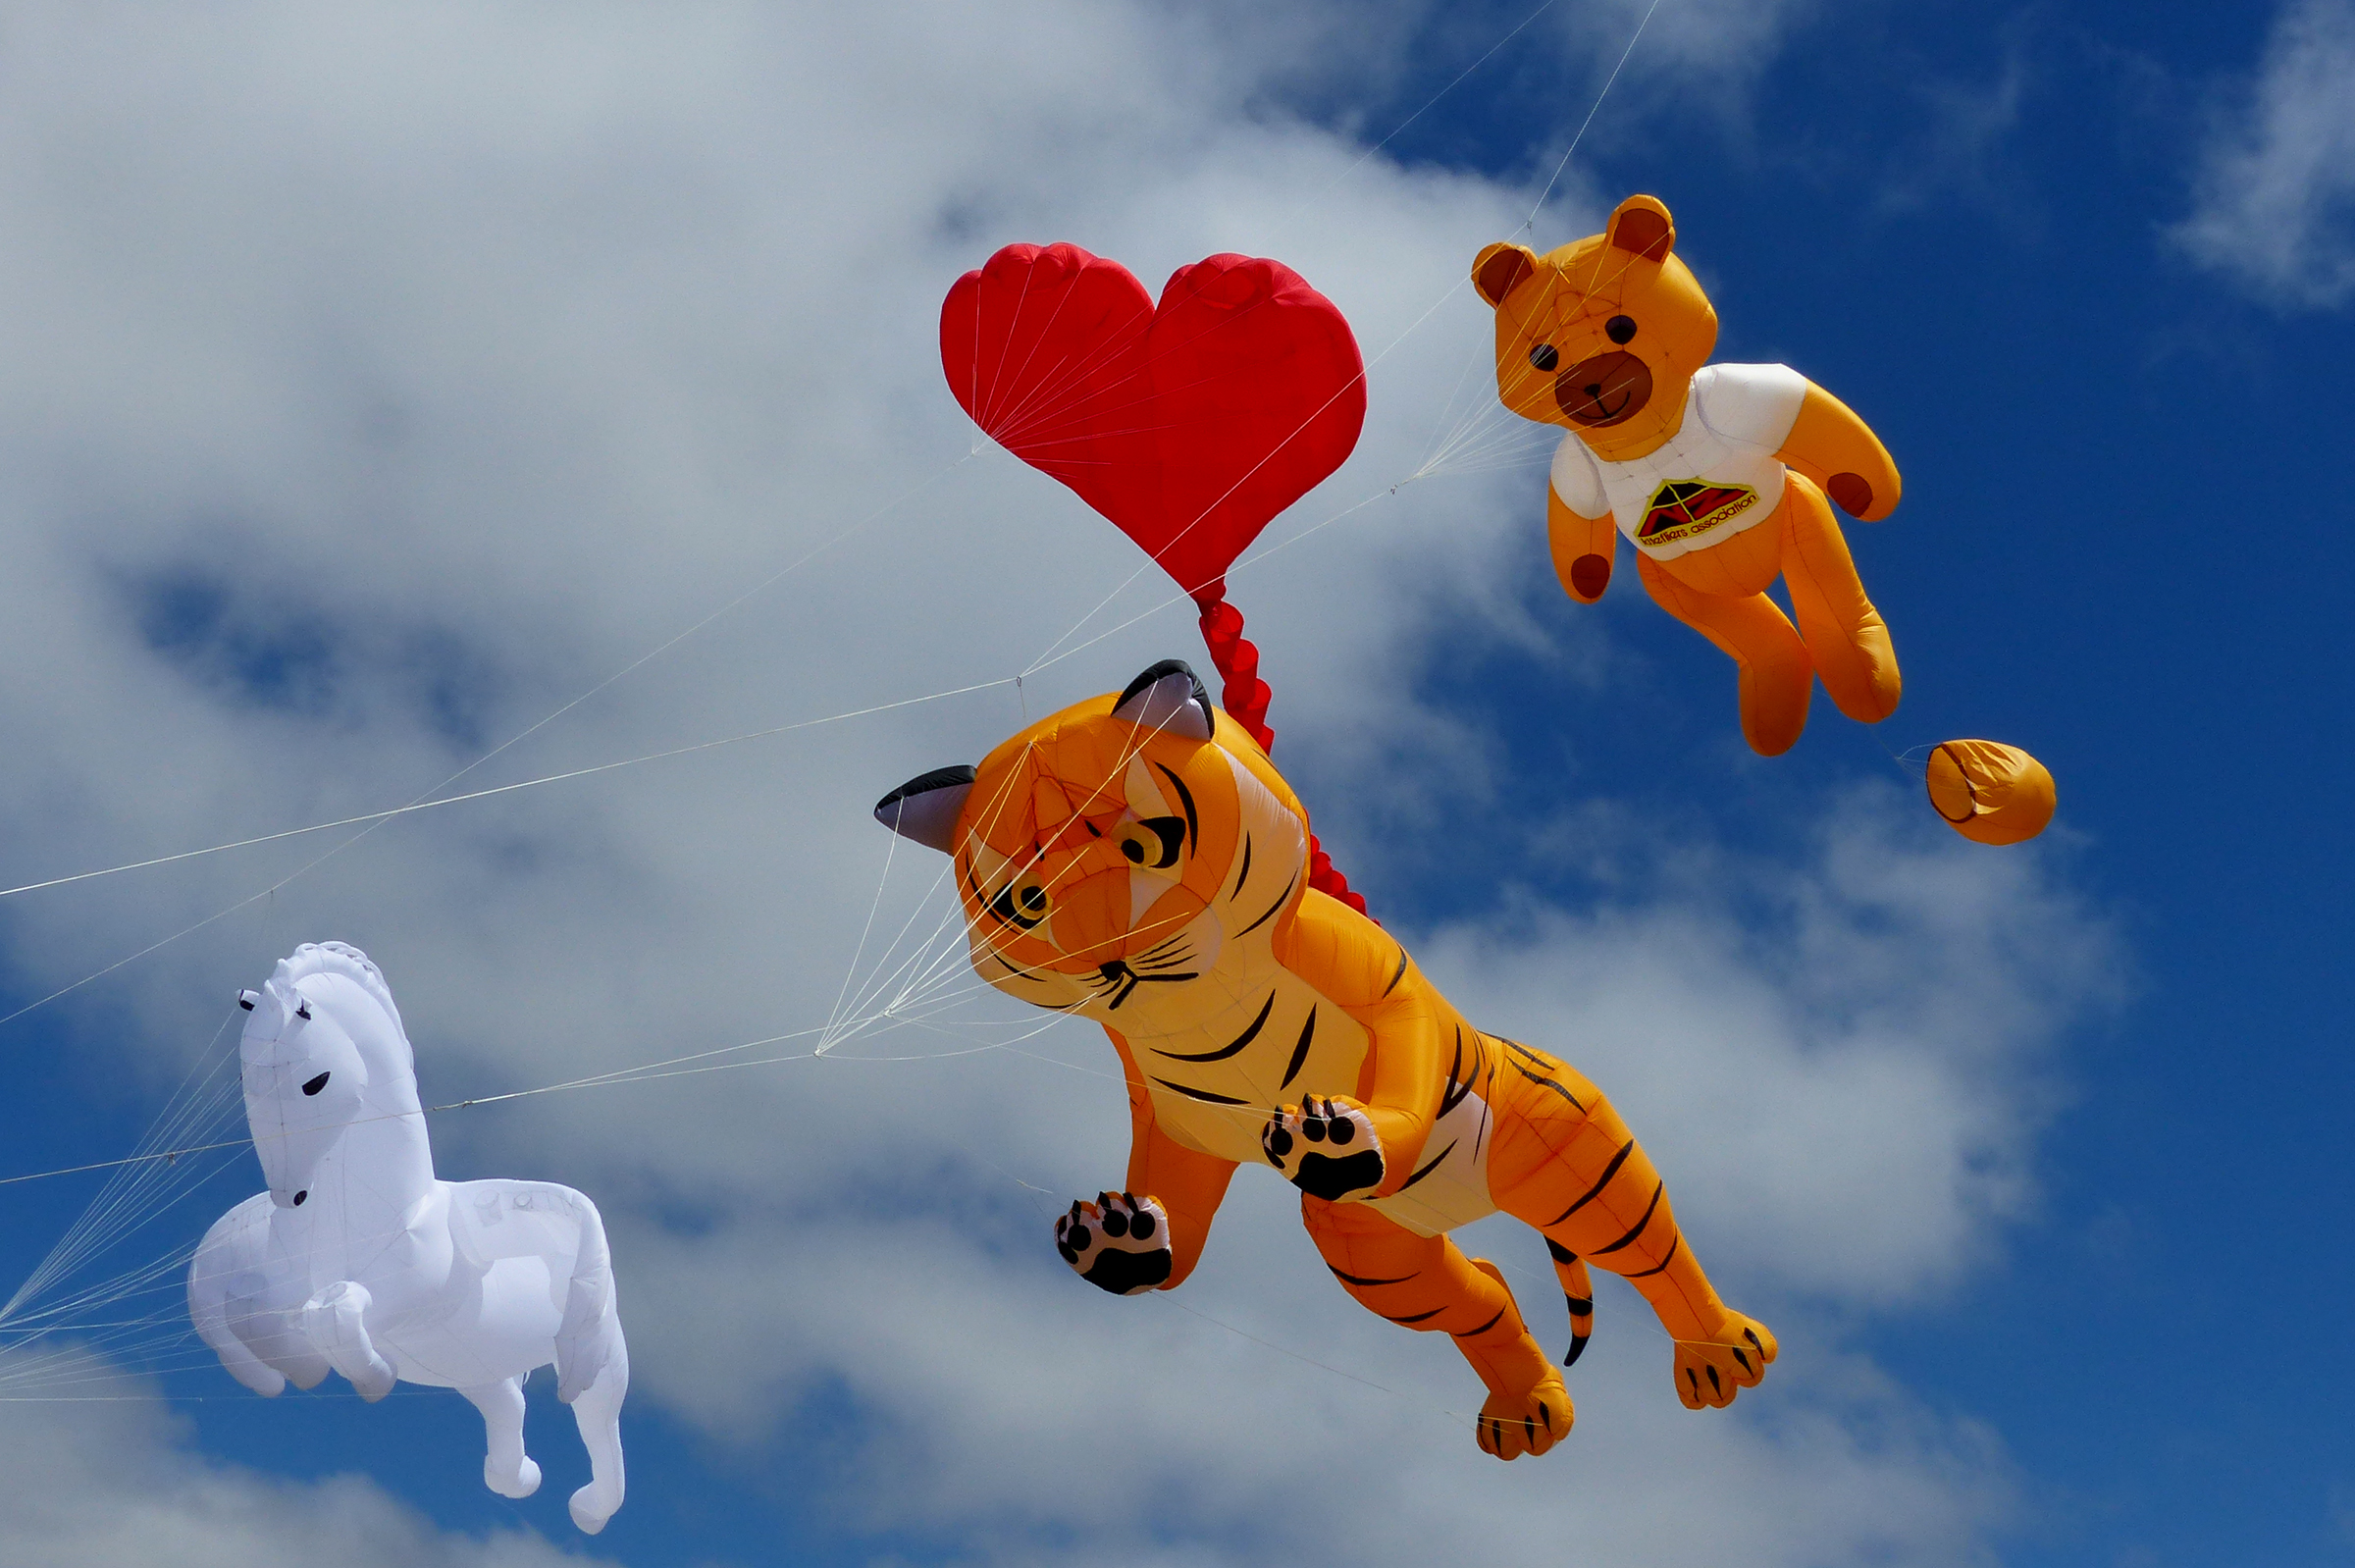
flower, flying, toy, publicdomain, tiger, poohbear, kites, stuffed toy